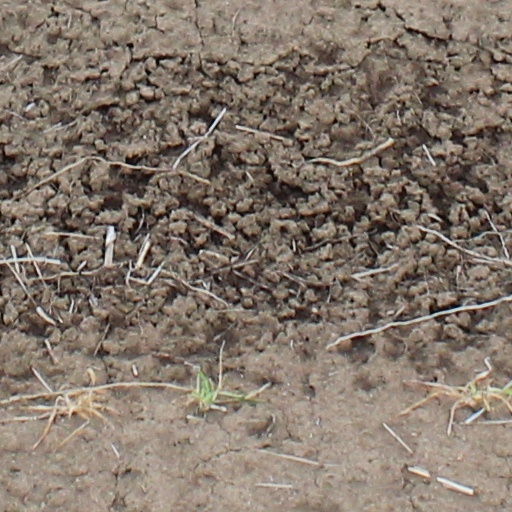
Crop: wheat